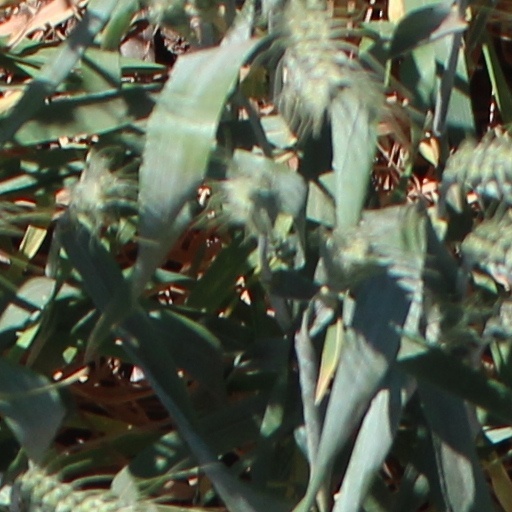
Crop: wheat